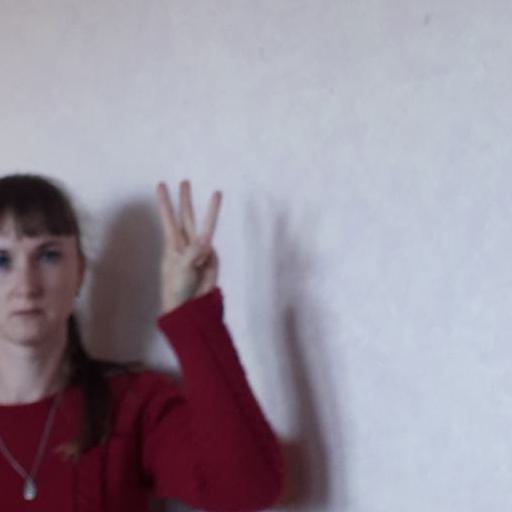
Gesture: three